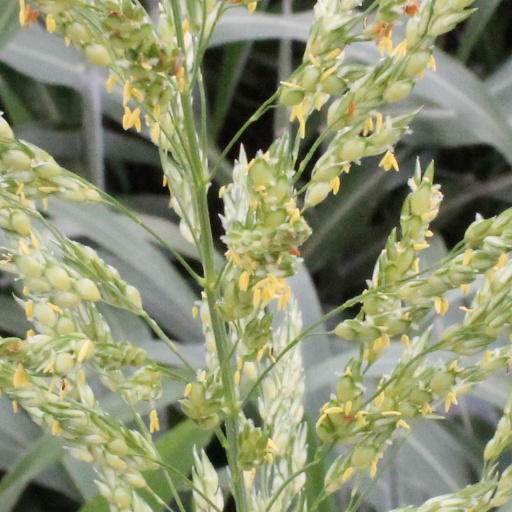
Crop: sorghum